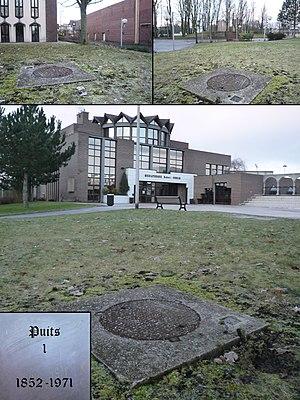
Puits n° 1, Compagnie des mines de Lens, Lens, Pas-de-Calais, Nord-Pas-de-Calais, France.
La Compagnie des mines de Lens exploitait le charbon dans le bassin minier du Nord-Pas-de-Calais. Fondée en 1852, c'était la plus importante des compagnies houillères du bassin du Nord et du Pas-de-Calais.